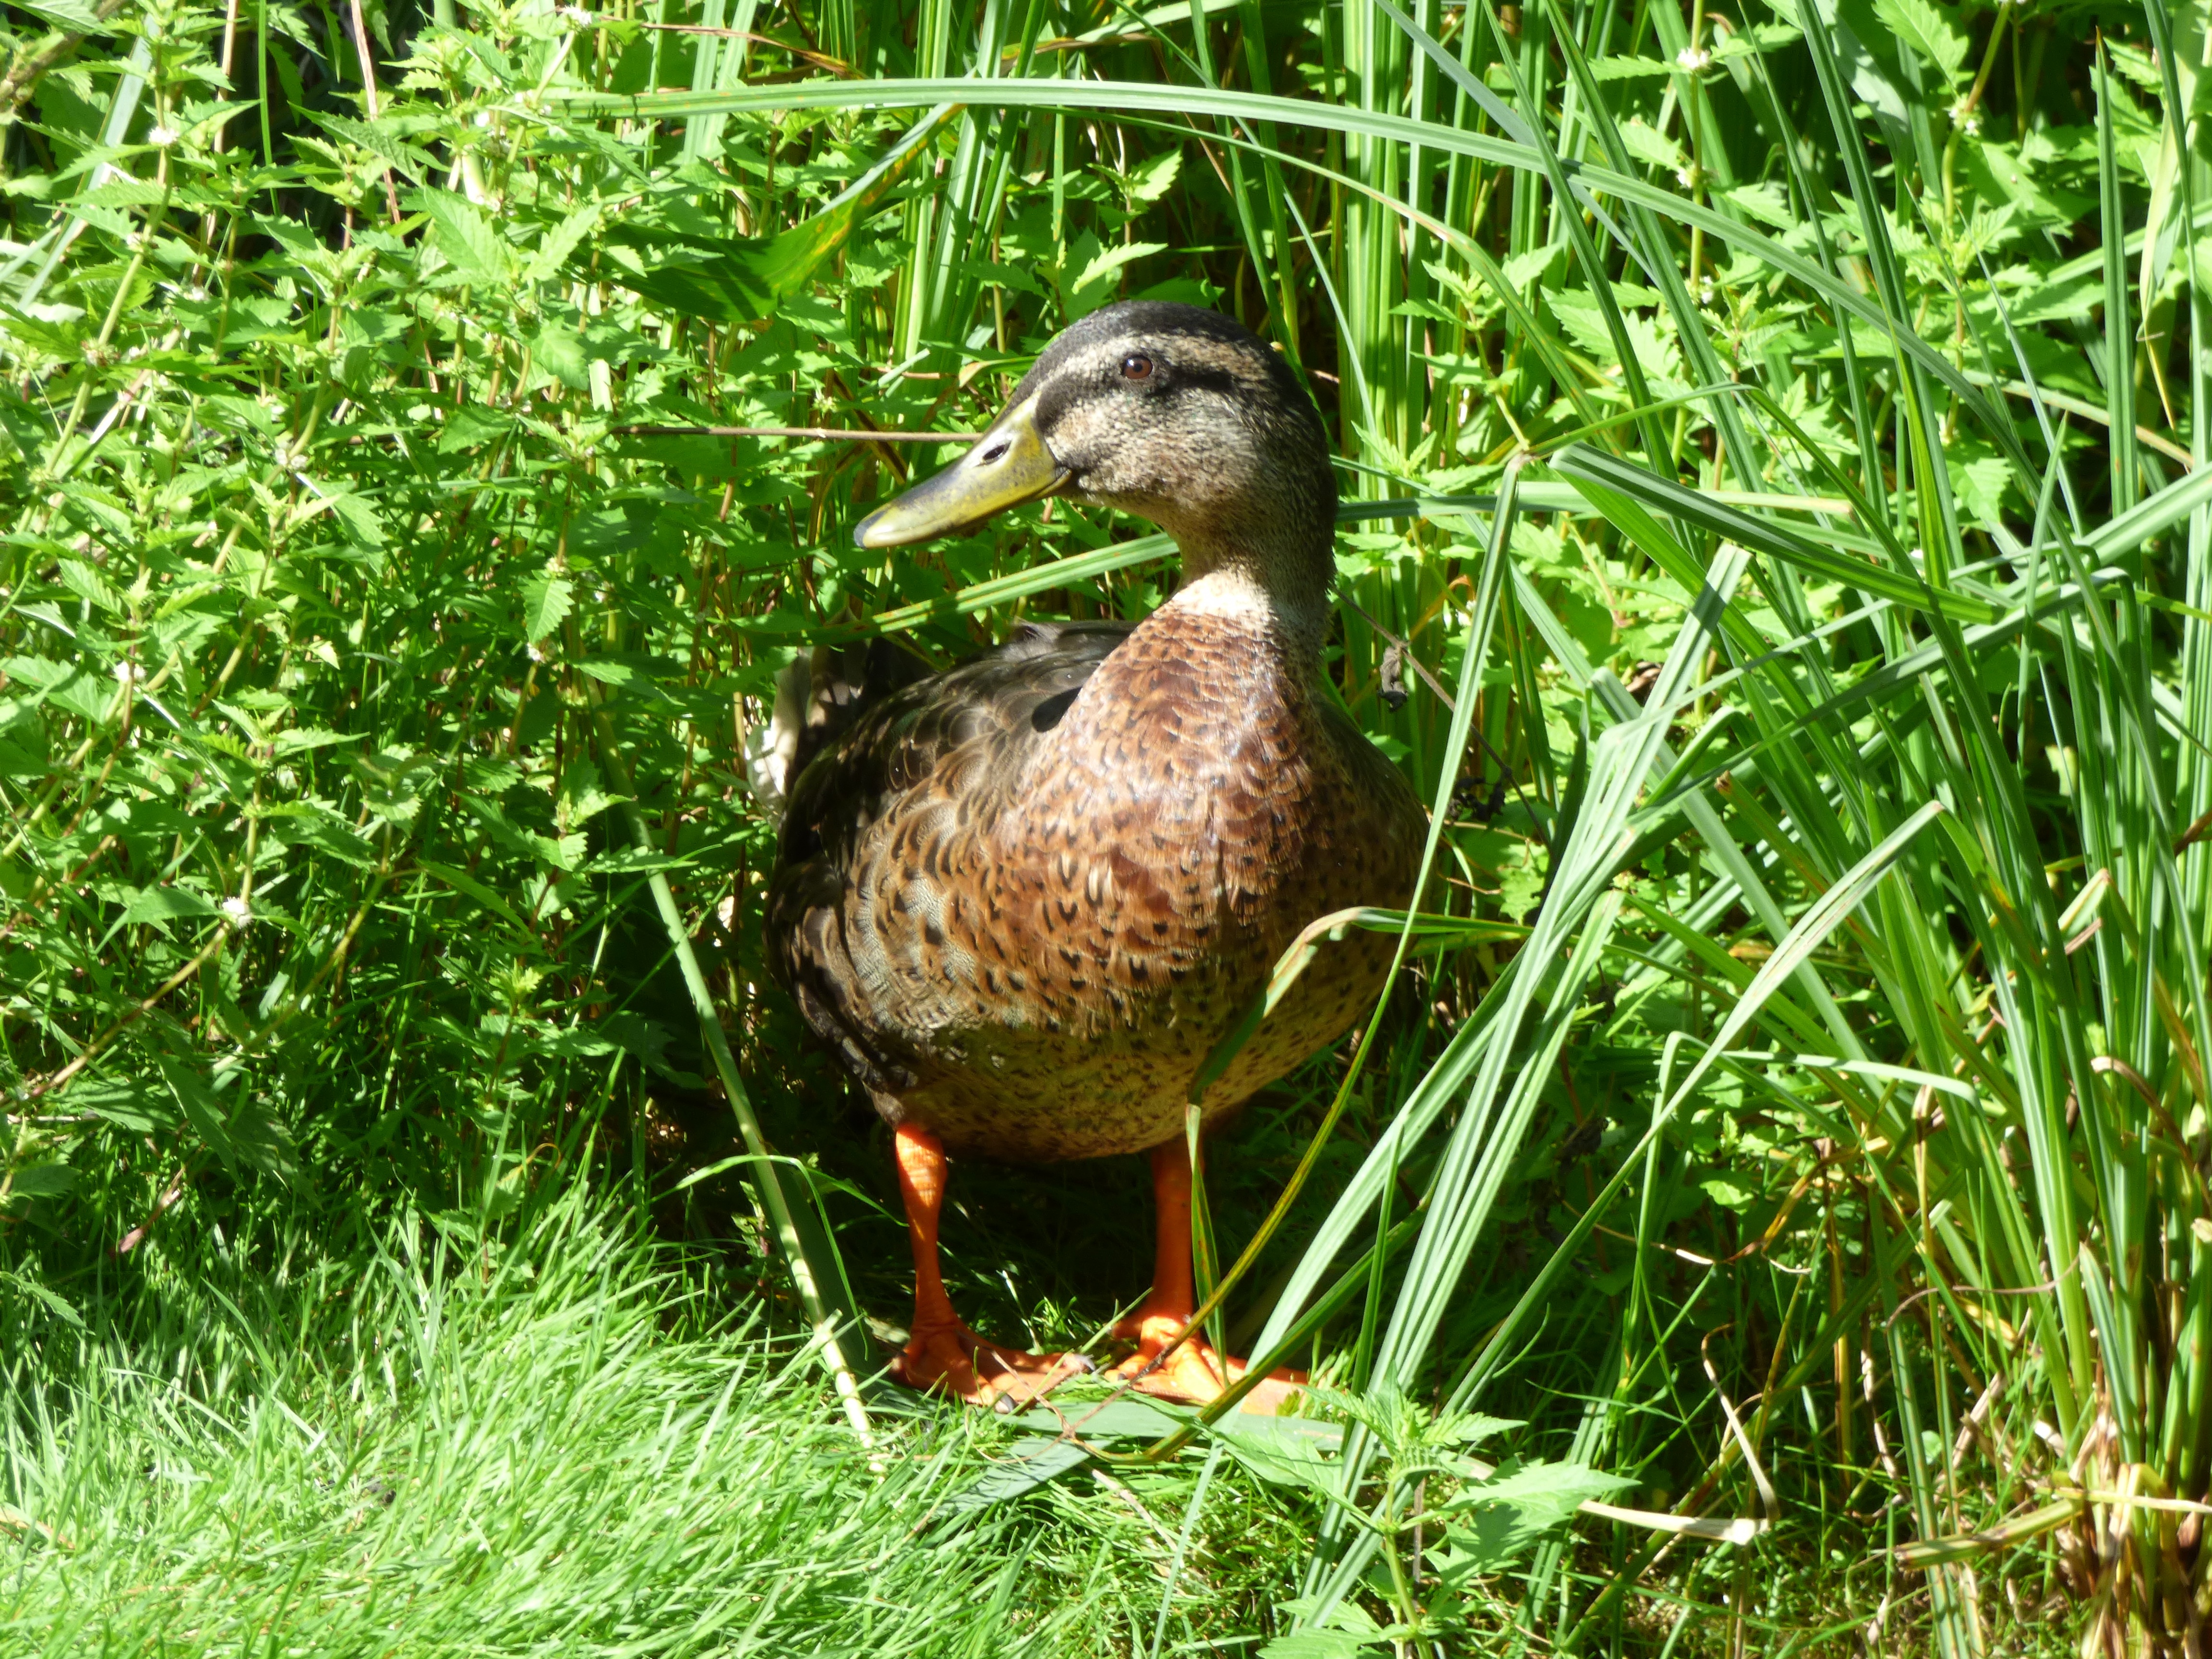
nature, grass, bird, lawn, meadow, prairie, wildlife, green, beak, fowl, fauna, plumage, poultry, duck, vertebrate, bill, hidden, waterfowl, water bird, aquatic animals, mallard, duck bird, ducks geese and swans